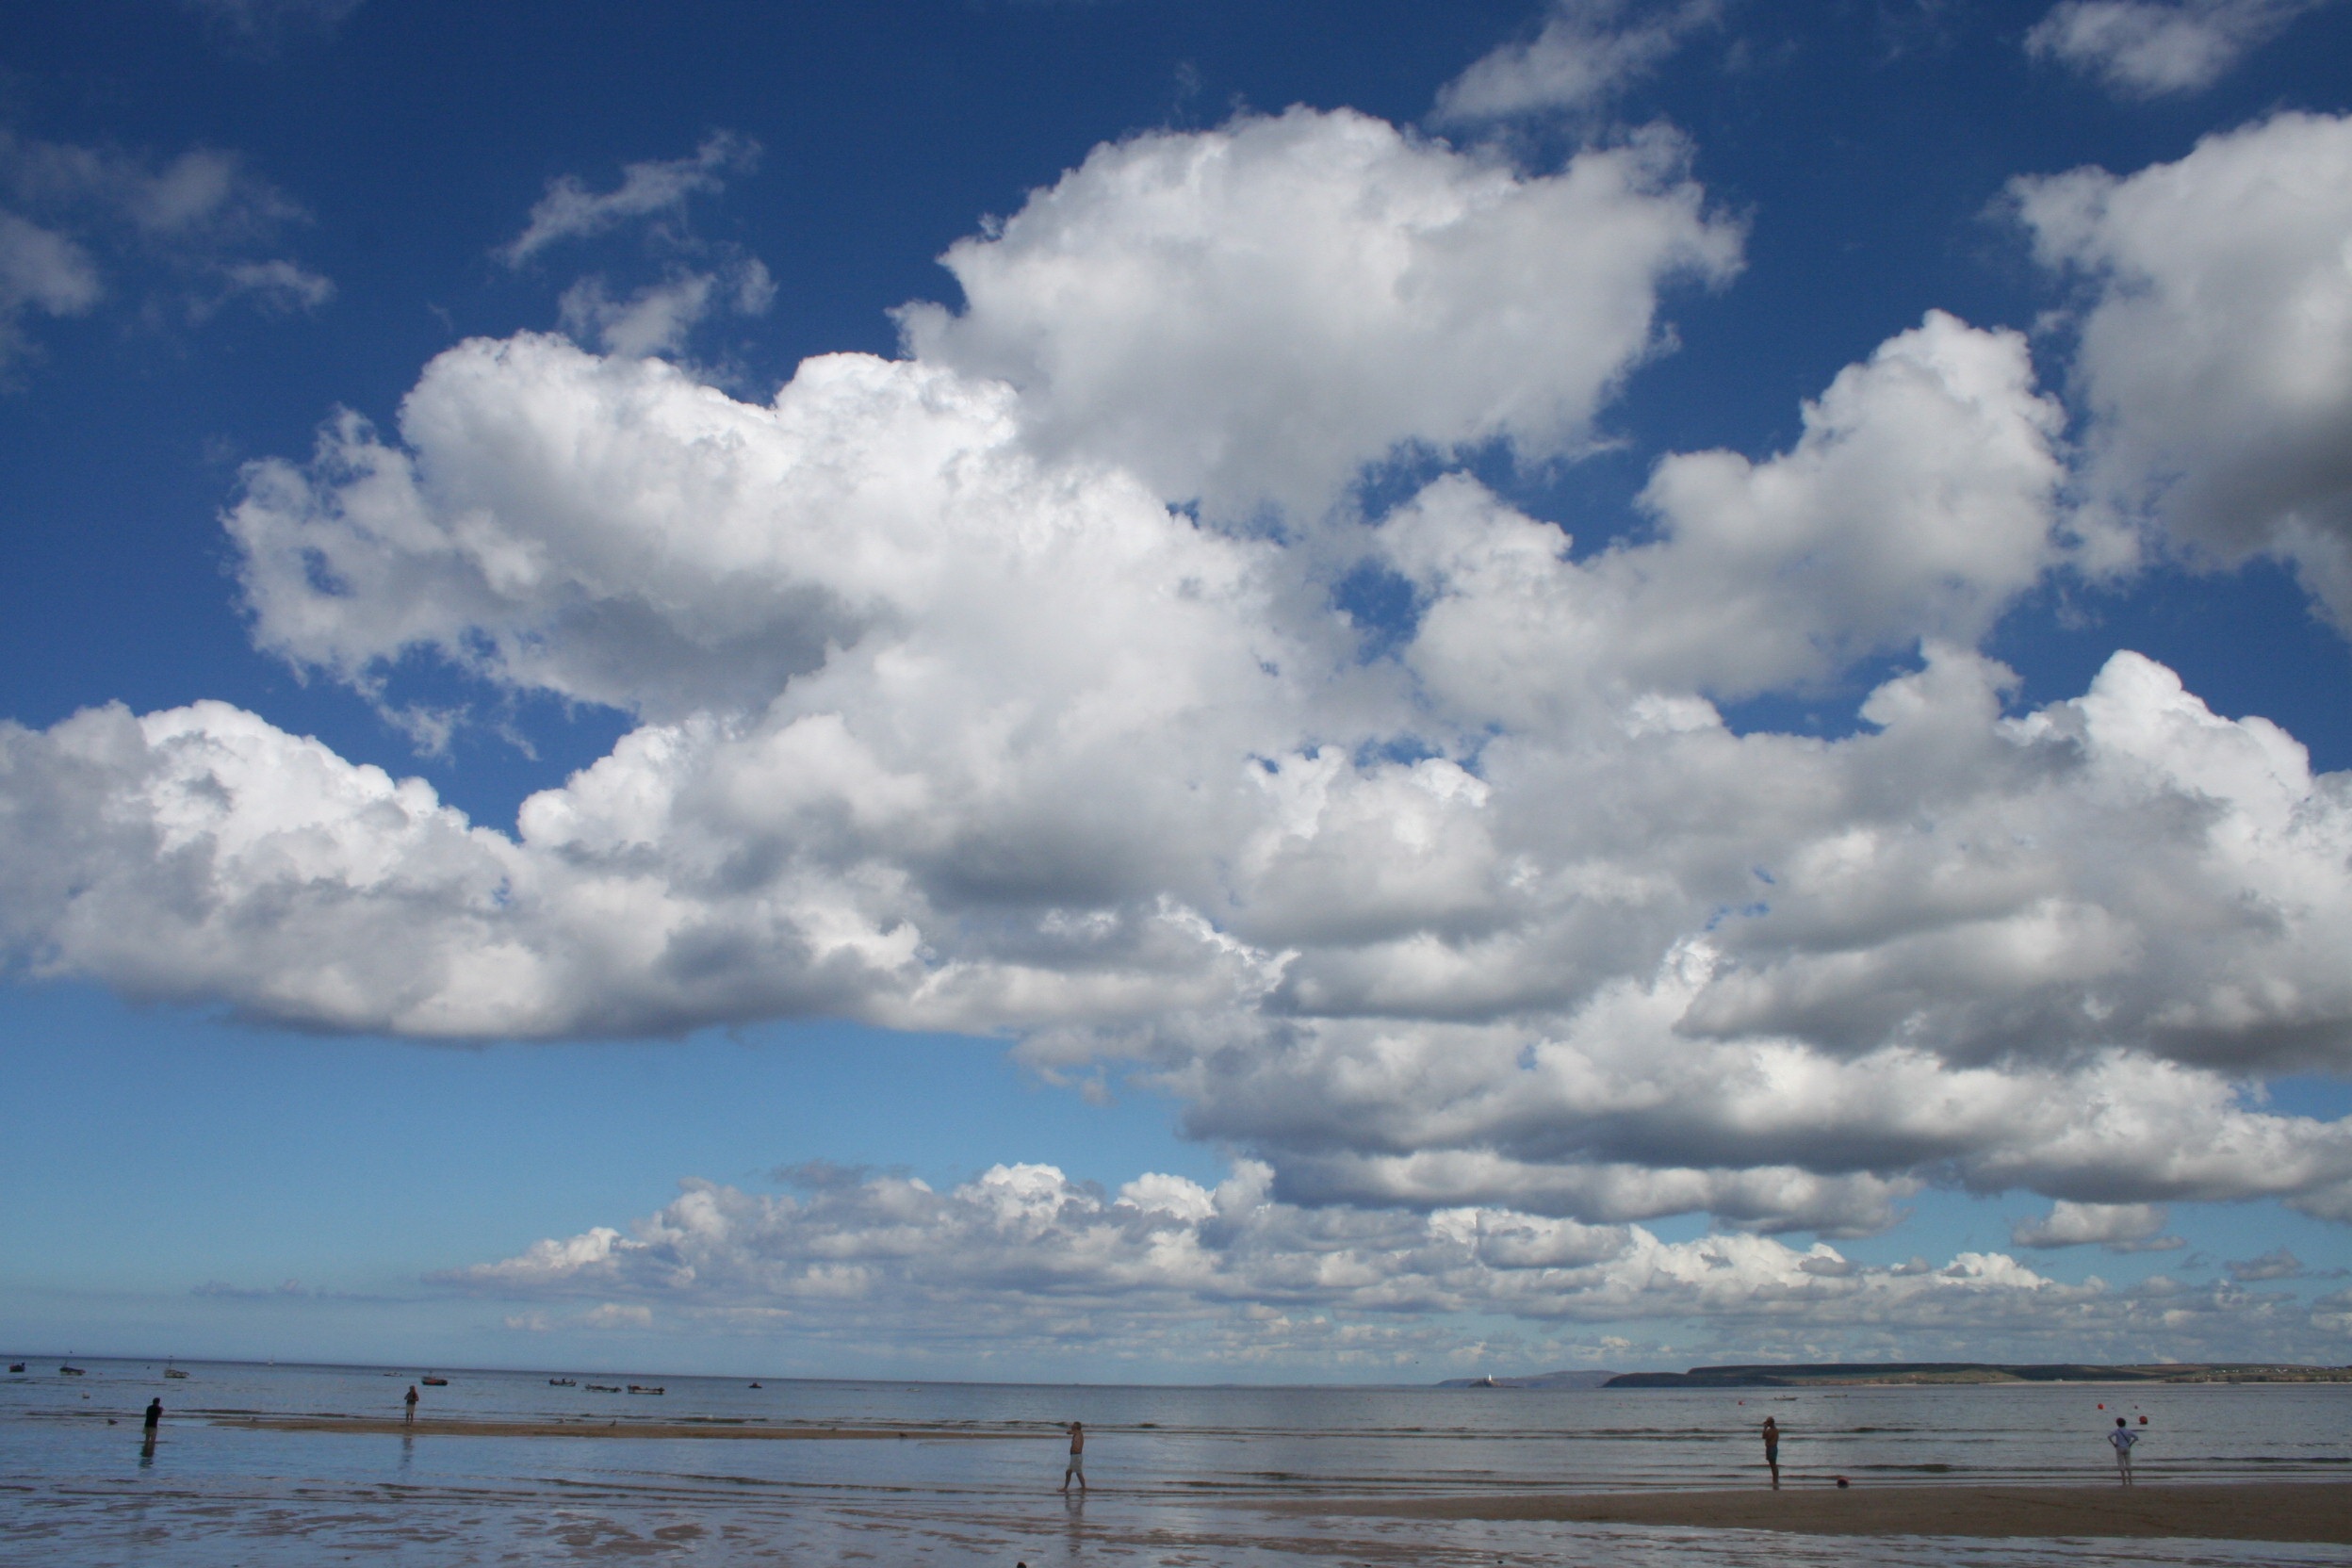
beach, sea, coast, ocean, horizon, cloud, sky, shore, wave, lake, cumulus, blue, body of water, clouds, meteorological phenomenon, wind wave